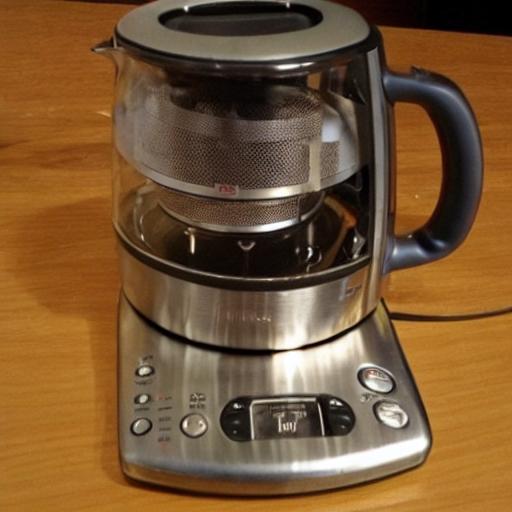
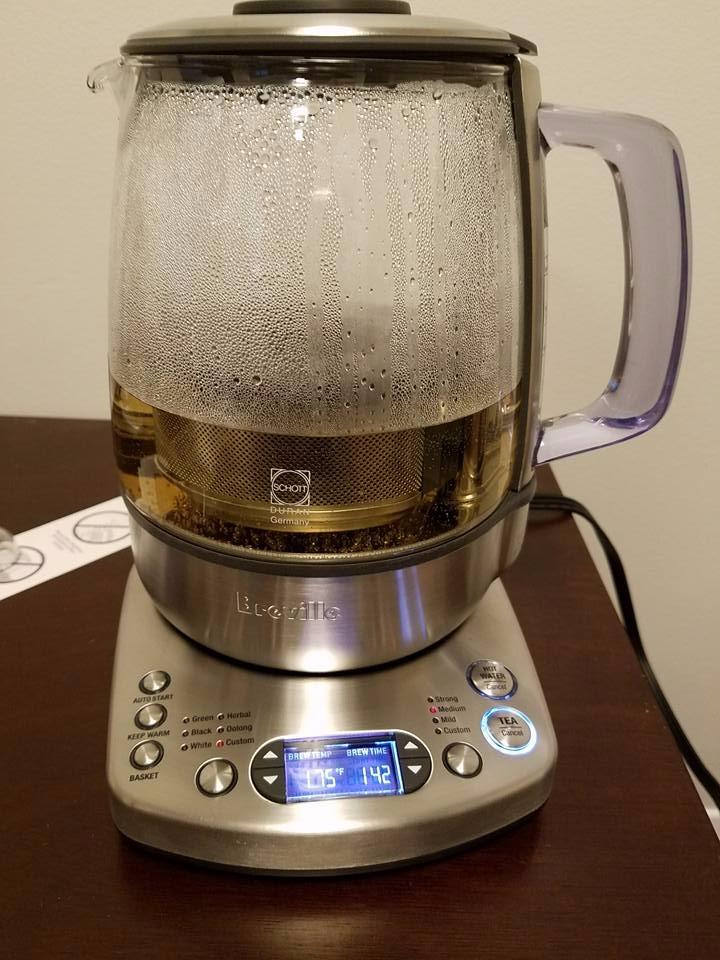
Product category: items_tea
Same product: no